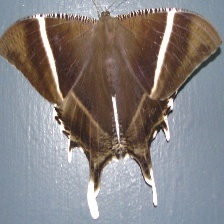
Species: HERCULES MOTH